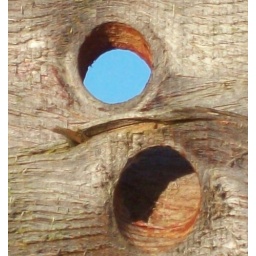
a knothole in the garden fence showing the blue sky through it